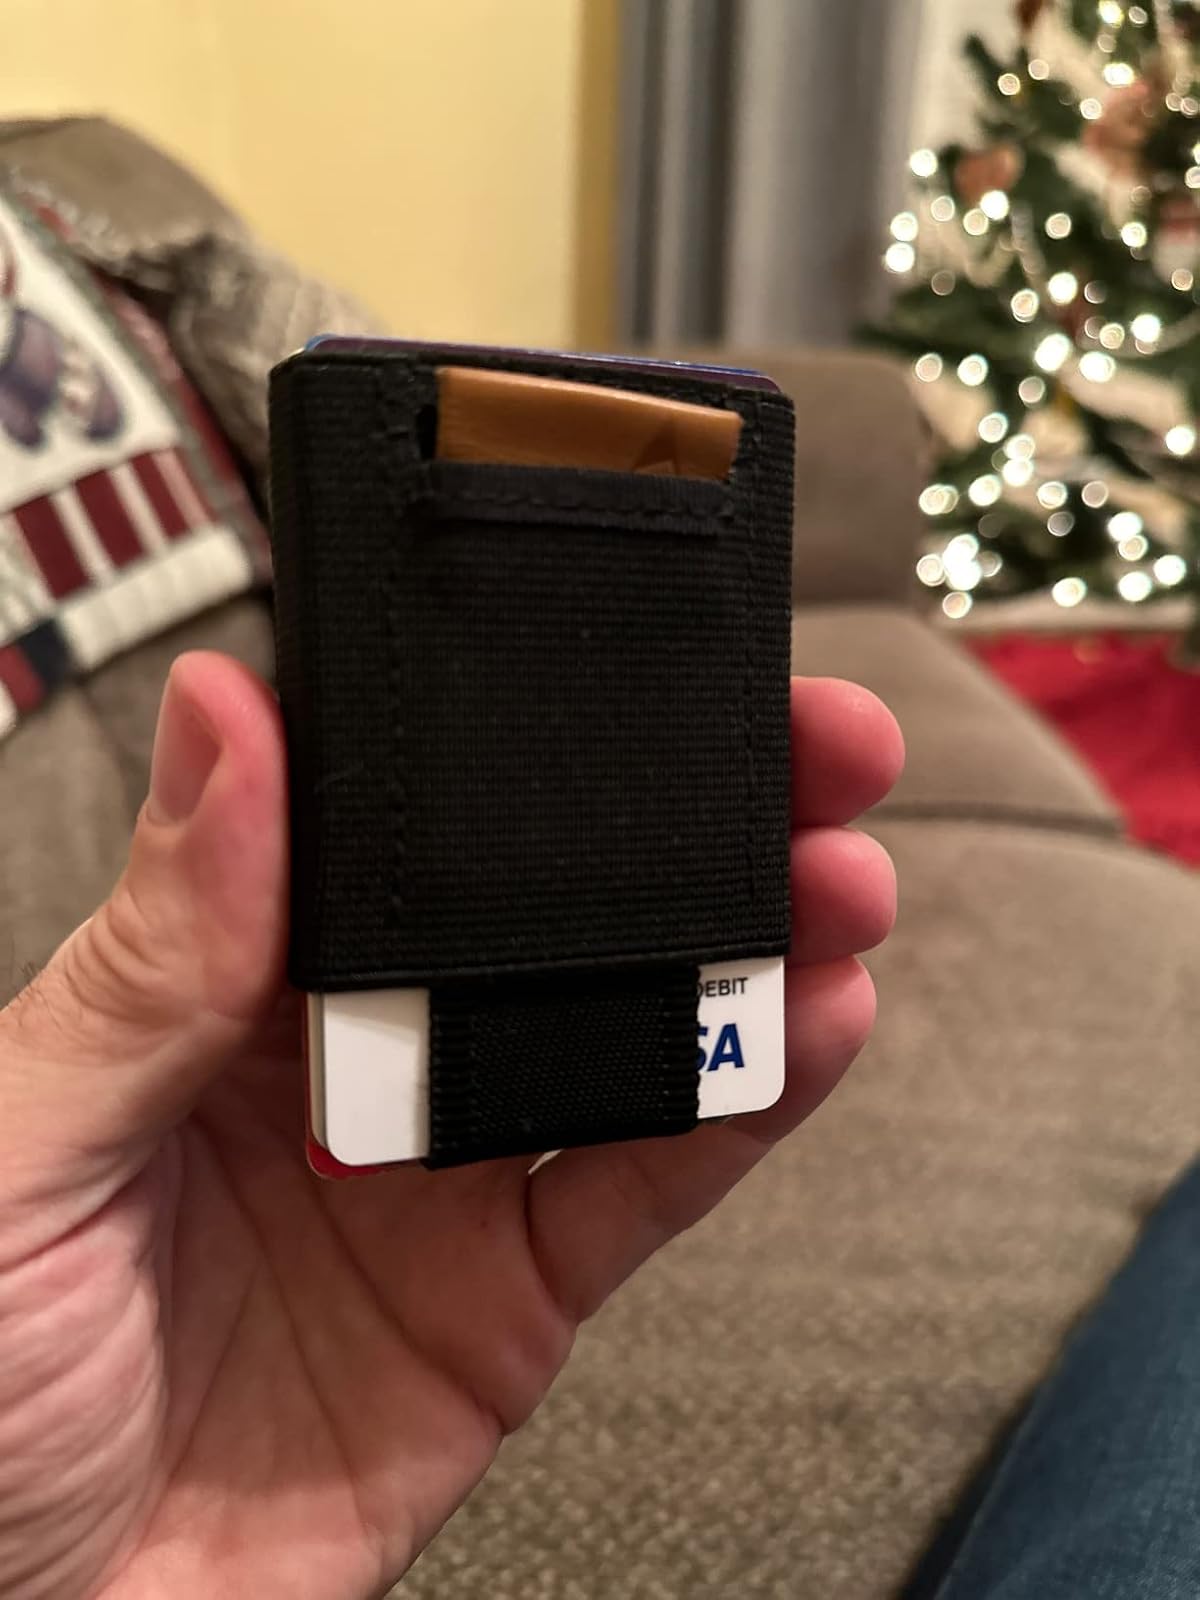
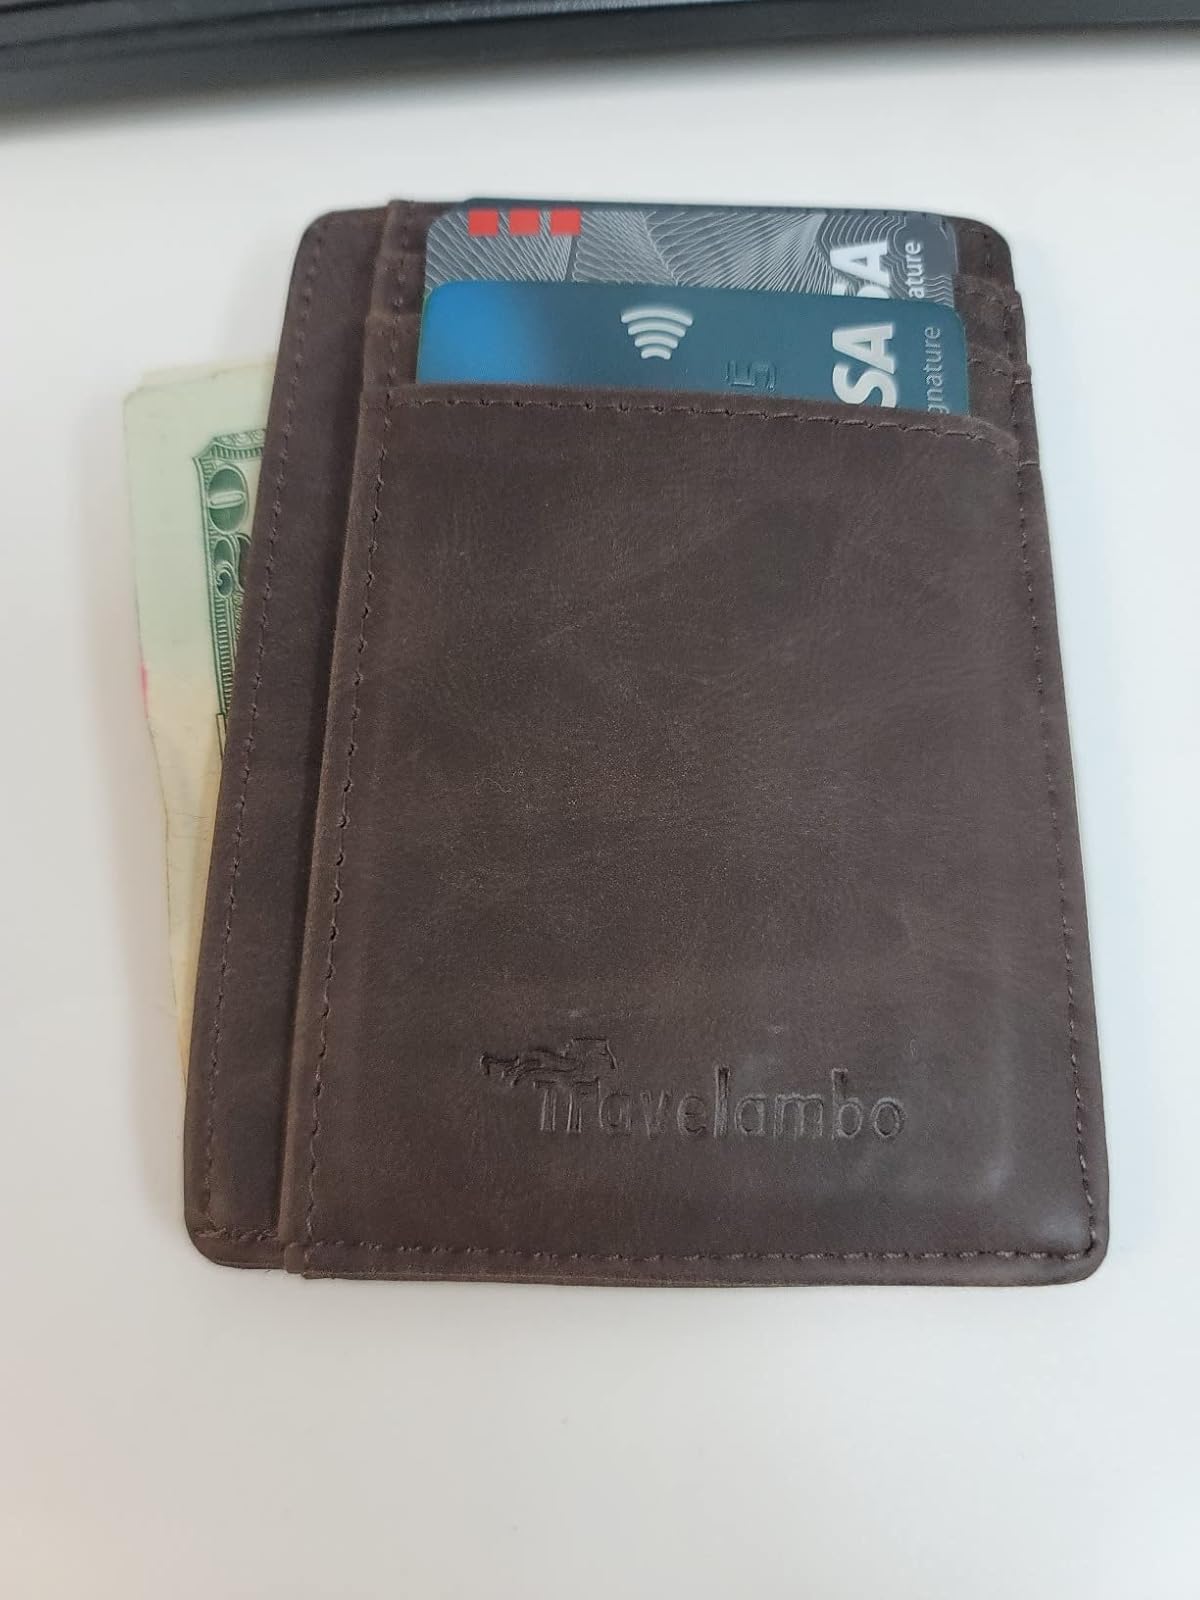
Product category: accessories_wallet
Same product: no